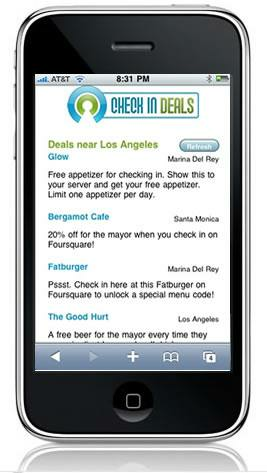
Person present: No